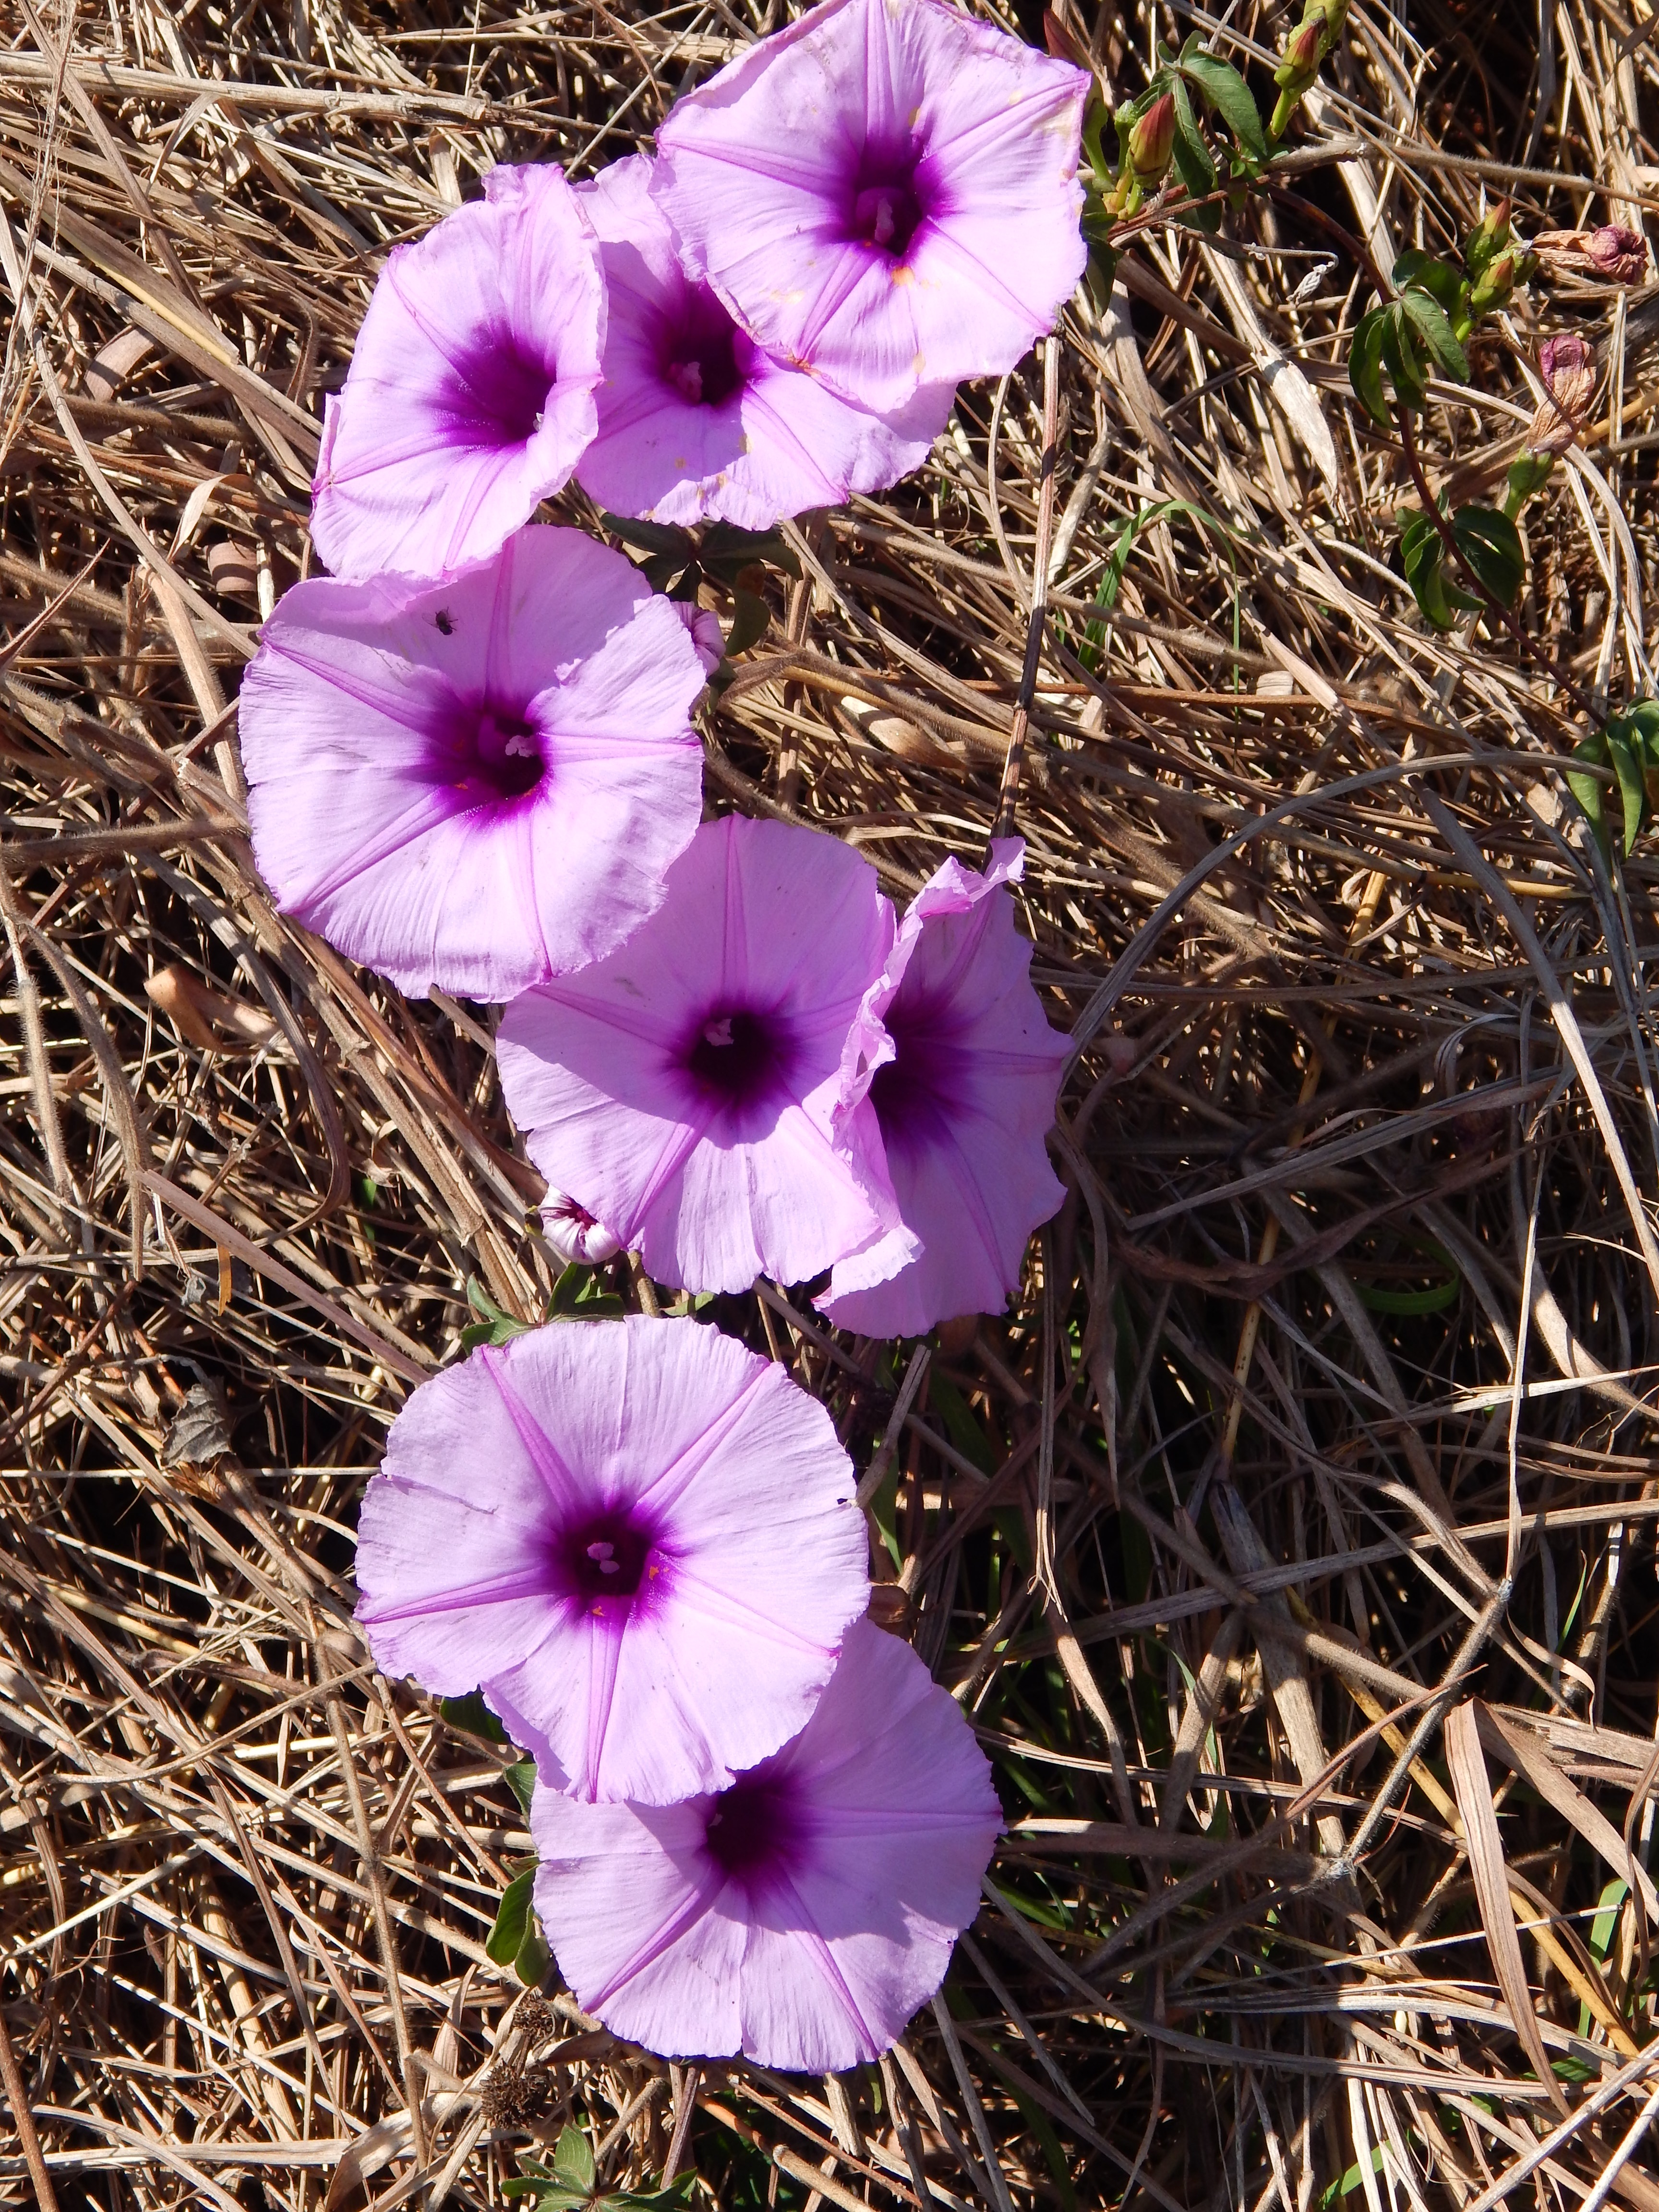
nature, plant, field, flower, petal, spring, vegetable, botany, garden, flora, wildflower, flowers, purple flower, dianthus, macro photography, creeping plant, lilac flower, flowering plant, annual plant, land plant, violet family, morning glory family